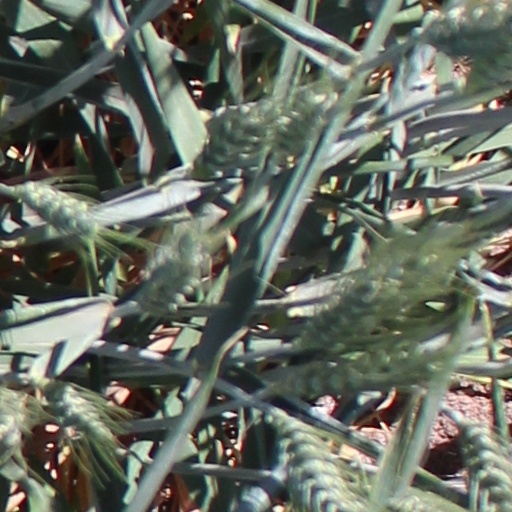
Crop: wheat